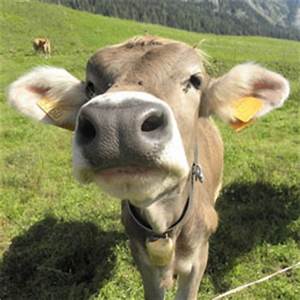
Label: mucca